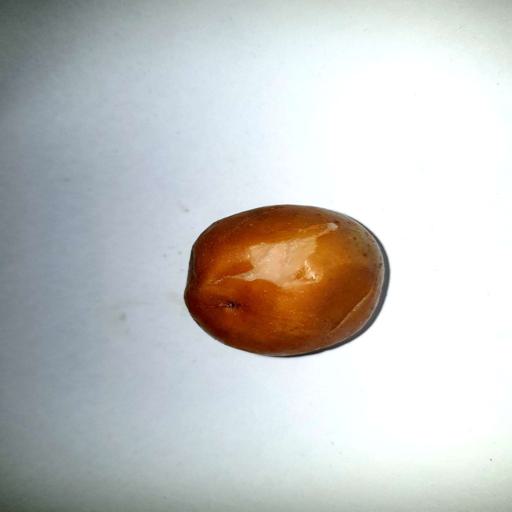
Label: bruised